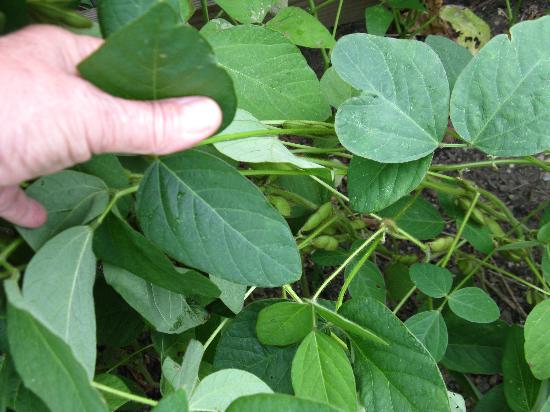
Labels: Soyabean leaf, Soyabean leaf, Soyabean leaf, Soyabean leaf, Soyabean leaf, Soyabean leaf, Soyabean leaf, Soyabean leaf